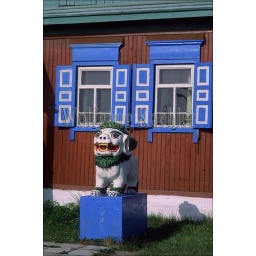
Russia, siberia, near ulan ude, village at ivolginskiy monastery, colorful windows, lion statue